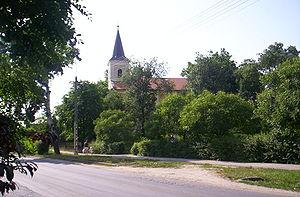
Ecser est un village de 3 252 habitants, dans le comté de Pest, Hongrie, près de Budapest.